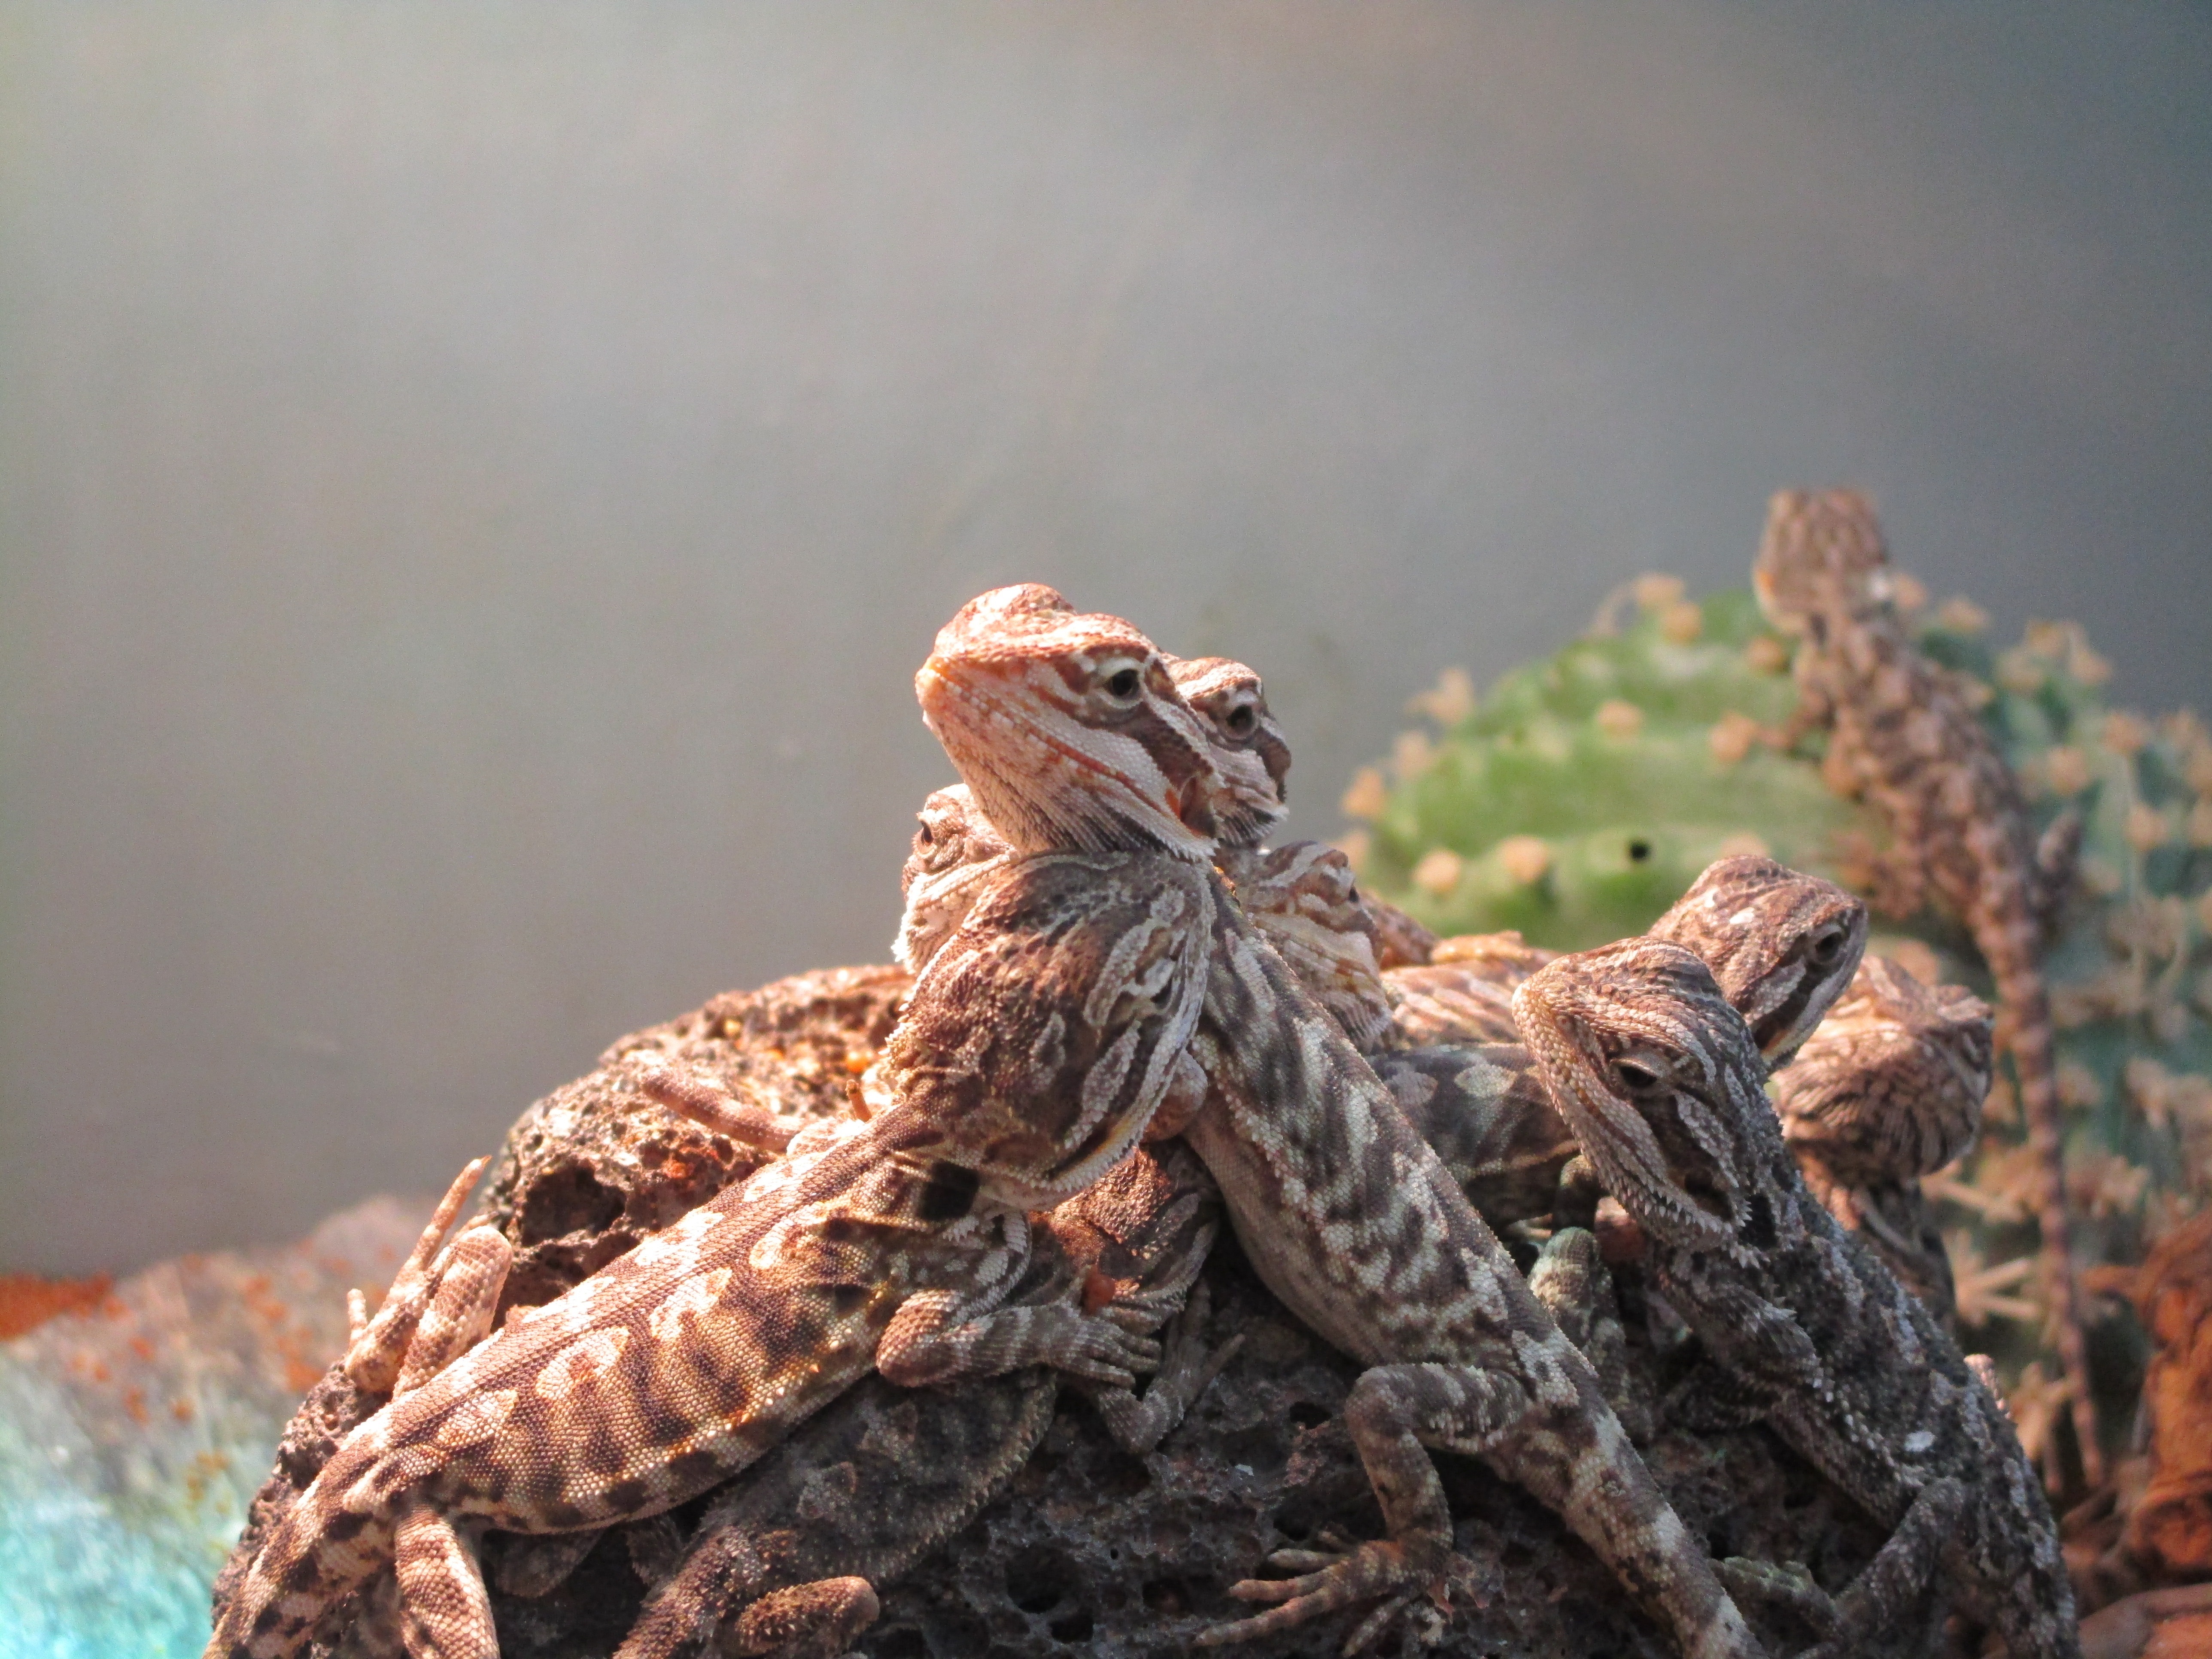
bird, wood, wildlife, zoo, reptile, fauna, close up, creature, exotic, terrarium, lizards, scaly, macro photography